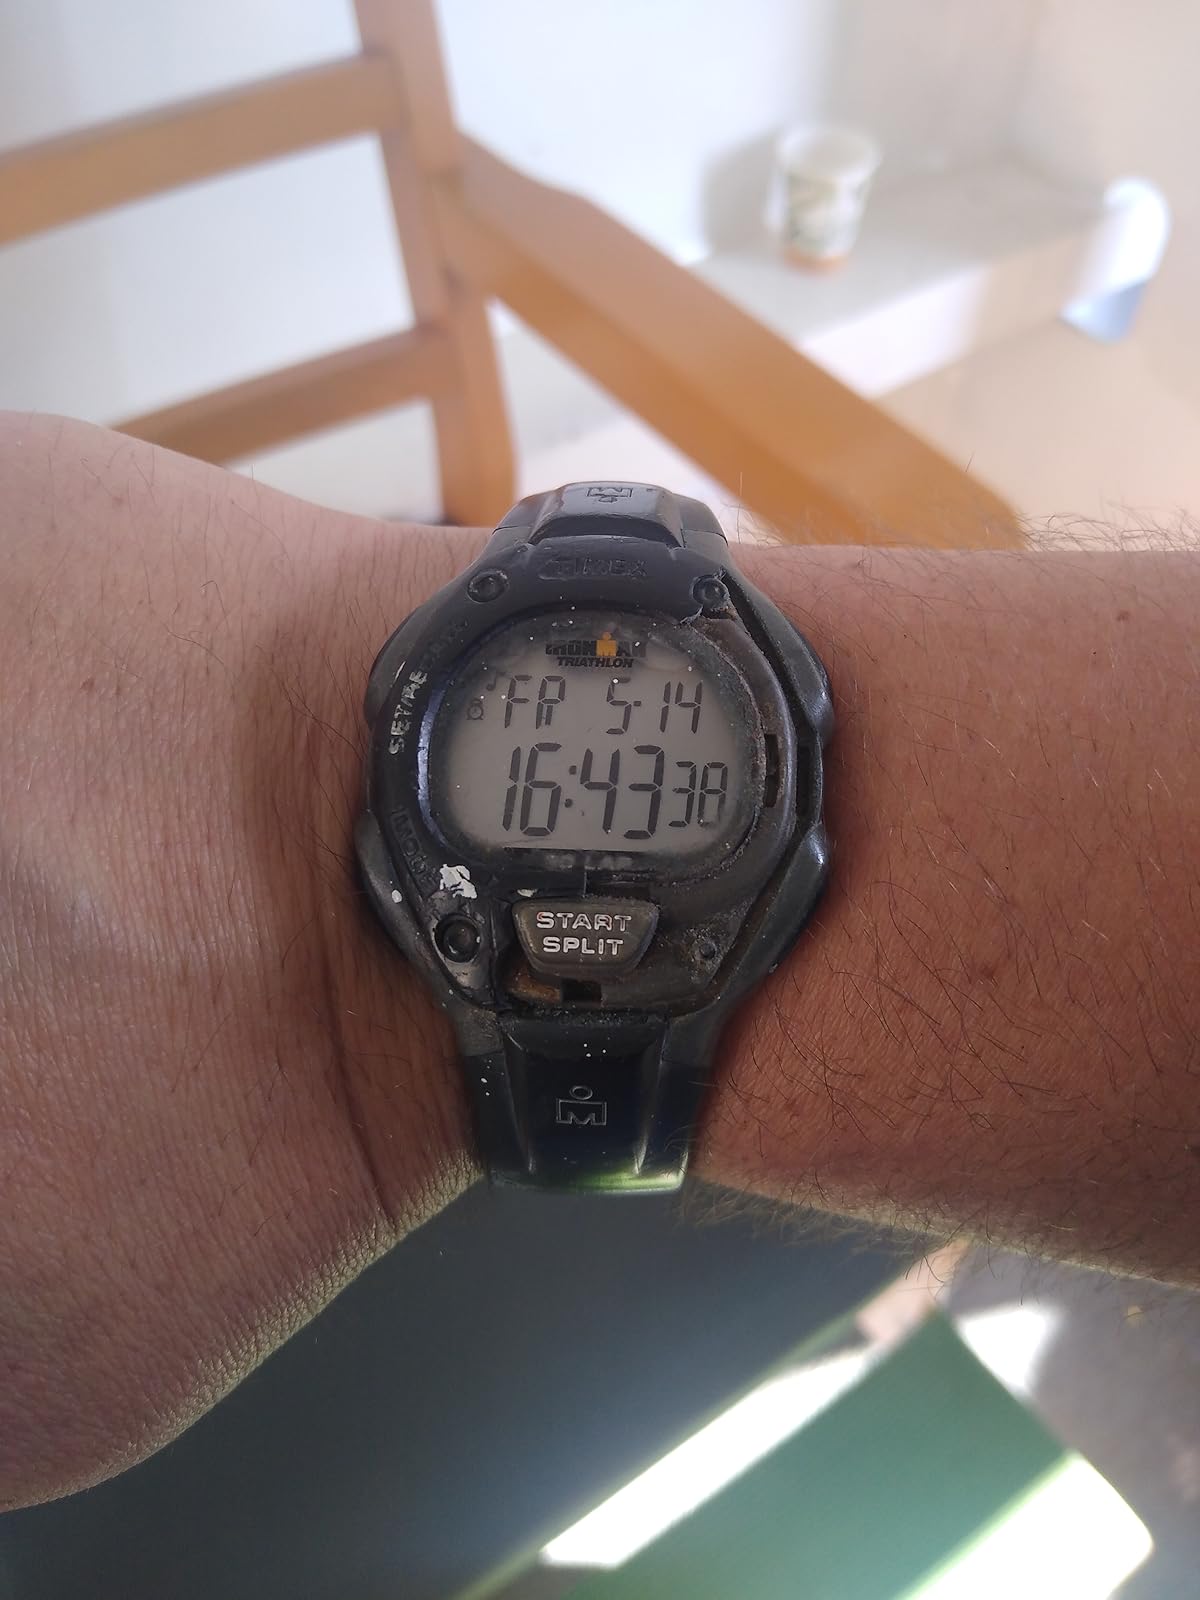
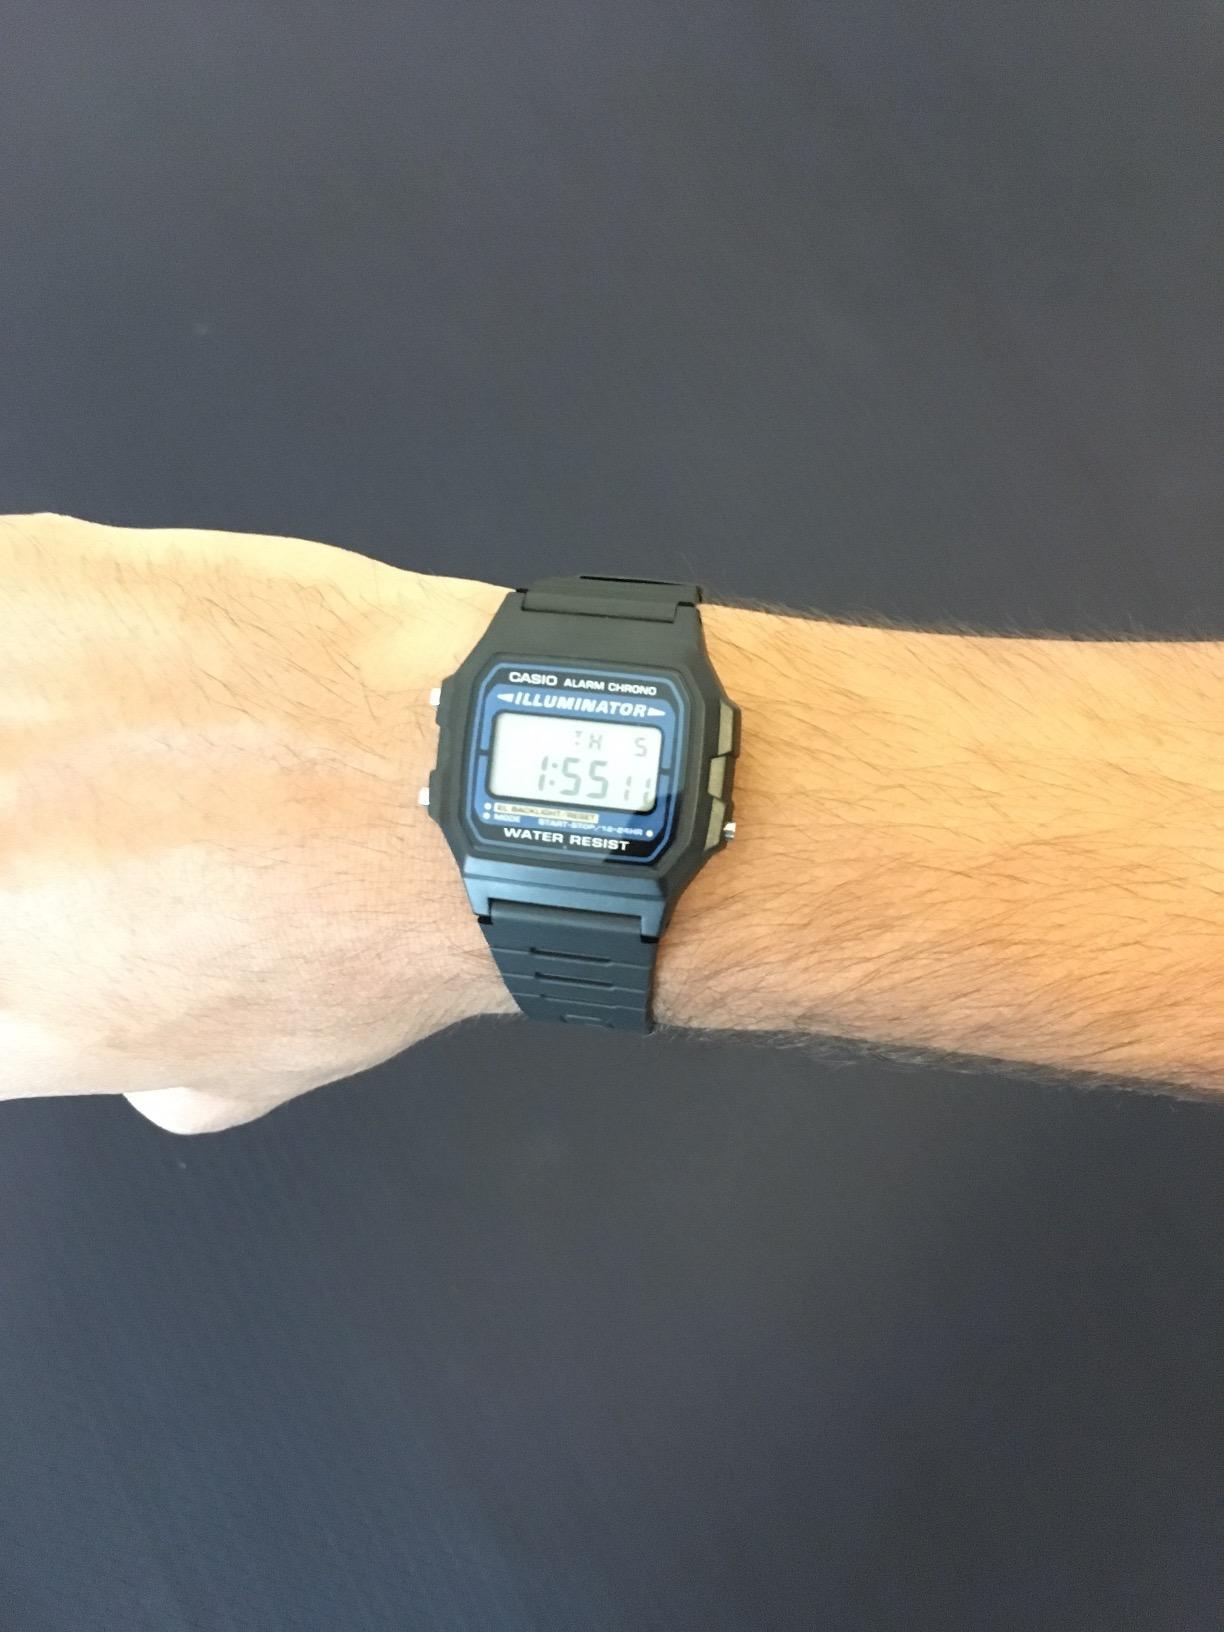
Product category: accessories_watch
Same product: no